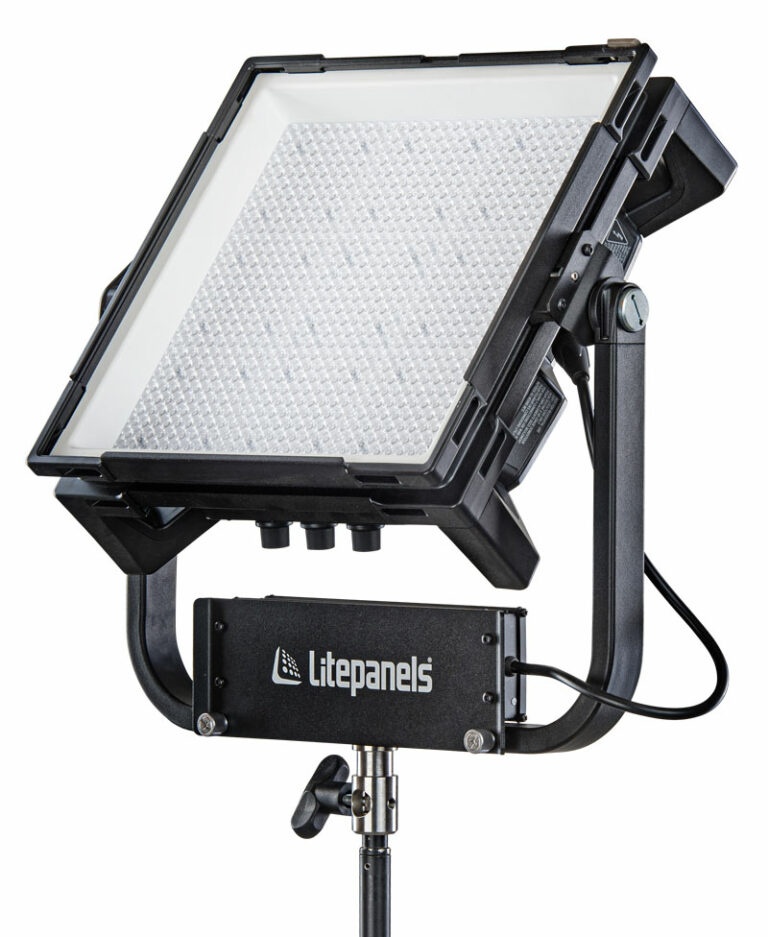
Litepanels Gemini 1x1 Hard RGBWW
Description Power your imagination to create the extraordinary on screen. With an incredibly bright output of over 3000 lux @10ft/3m, Gemini 1×1 Hard delivers the brightest and most accurate 1×1 light ever. Blast through a silk, build layers of diffusion or bounce light off a board, with precision control of hue, saturation, intensity, gels and effects, Gemini 1×1 Hard gives you the power to control and create your own extraordinary. ULTRA-BRIGHT, HARD AND SOFT LIGHT With an outstanding output of over 3000 lux @10ft/3m and a narrow 46-degree beam angle, Gemini Hard casts intense white or richly saturated color further than any other 1×1 LED panel. Remove the diffuser for an incredibly bright raw light – 20% more powerful than a 200W HMI – or use the ultralight and domed diffusers included with Gemini Hard to deliver perfect soft light with outstanding brightness. LIGHTWEIGHT DESIGN – INDUSTRIAL STRENGTH Tough enough to meet the rigorous demands of daily set life in the studio or on location, the compact and lightweight Gemini weighs just 13.2lbs/6kg for rapid rigging and easy transportation. Manufactured to industrial standards using durable, robust materials, Gemini is designed to protect your investment for years so you can rely on Gemini 1×1 Hard to work first time, every time. CHOICE ON DEMAND FOR FAST CHANGING PRODUCTIONS The incredible power of Gemini Hard, expands the creative potential of a 1×1 panel. With more power to command and control, you can use a wide range of diffusion and creative light shaping tools, not possible with less powerful fixtures. Combined with full RGB control of over 16 million colors, 300 gels and 11 customizable special effects, the Gemini 1×1 Hard adapts to your imagination. NATURALLY ACCURATE IN ANY SCENE True to life color reproduction comes naturally with Gemini. With CRI and TLCI ratings of 98, Gemini 1×1 Hard delivers consistently accurate and dependable white light in any CCT from 2,700K – 10,000K with no color shift or flicker at any framerate, shutter angle, or at any intensity from 100-0.1%. You can be sure that everything in your scene, from close-up candlelight to brilliant sunlight, appears true to life and the skin tones of your on-screen talent are rendered perfectly. PHOTOMETRICS & COLOR DATA Highly accurate correlated color temperature control across the full spectrum from a warm 2,700K to a cool 10,000K with full plus minus green/magenta fine tuning.
Brand: Videndum Production Solutions.
Category: Cameras & Optics > Photography > Lighting & Studio